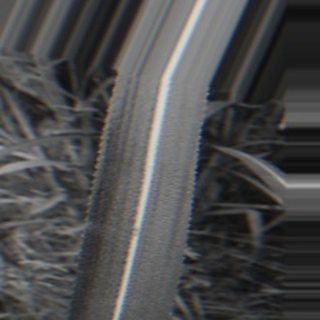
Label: sugarcane_bacterial_blight